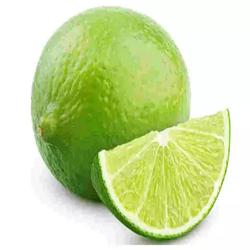
Label: Lemon